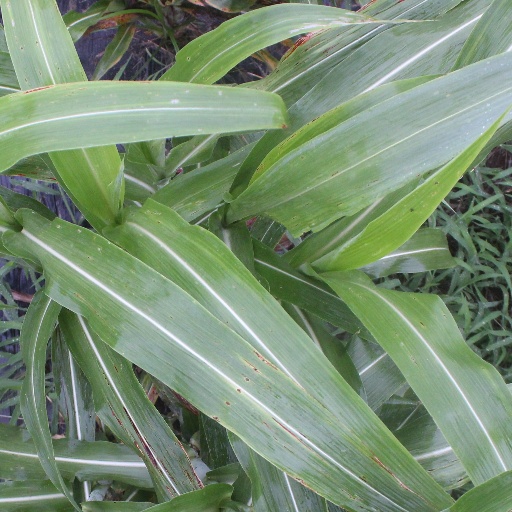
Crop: sorghum